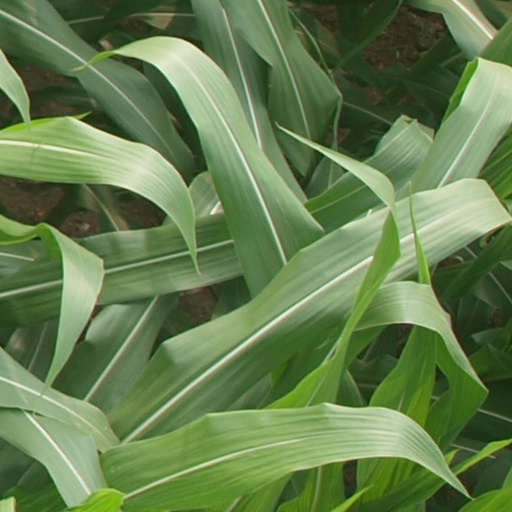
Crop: maize; corn